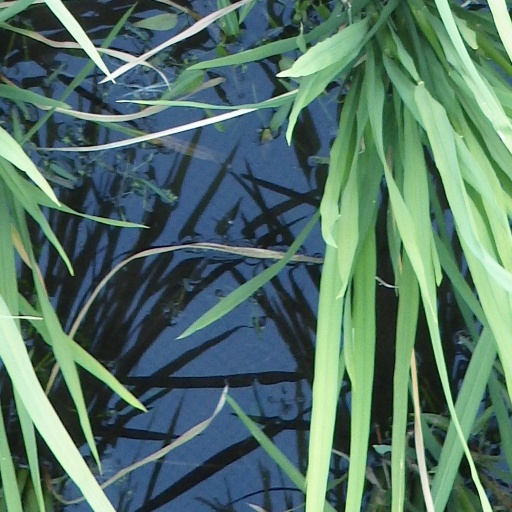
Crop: rice